Hockey stick graph (global temperature)

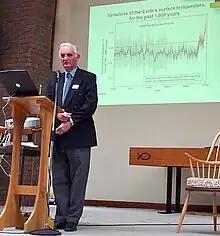
IPCC WG1 Co-chair Sir John T. Houghton showing the IPCC fig. 2.20 hockey stick graph at a climate conference in 2005

The Working Group 1 (WG1) part of the IPCC Third Assessment Report (TAR) included a subsection on multi-proxy synthesis of recent temperature change. This noted five earlier large-scale palaeoclimate reconstructions, then discussed the reconstruction going back to 1400 AD and its extension back to 1000 AD in (MBH99), while emphasising the substantial uncertainties in the earlier period. The MBH99 conclusion that the 1990s were likely to have been the warmest decade, and 1998 the warmest year, of the past millennium in the Northern Hemisphere, with "likely" defined as "66-90% chance", was supported by reconstructions by and by using different data and methods. The reconstruction covering the past 500 years gave independent support for this conclusion, which was compared against the independent (extra-tropical, warm-season) tree-ring density NH temperature reconstruction of .